Yerevan

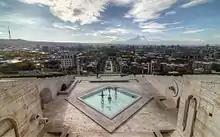
View from a garden terrace of the Cafesjian Museum of Art at the Cascade

The city is situated at the heart of the Armenian Highland. Historically, Yerevan was located in the Kotayk canton ( "Kotayk gavar", not to be confused with the current Kotayk Province) of the Ayrarat province of historic Armenia Major.